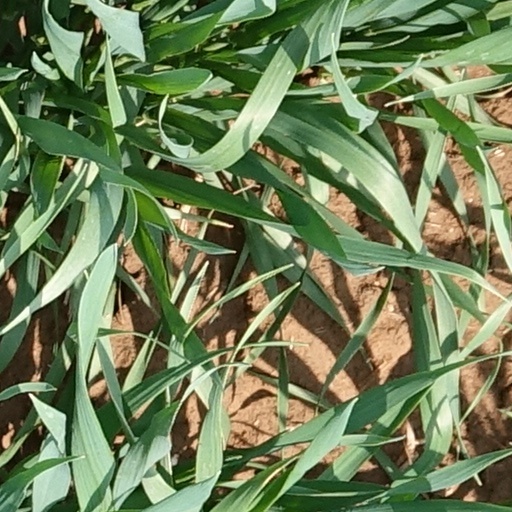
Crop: wheat